Lingwulong

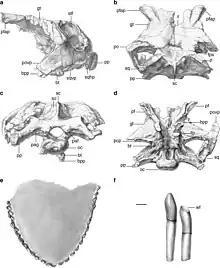
Cranial material

"Lingwulong" has been considered the earliest known neosauropod and the oldest known diplodocoid. Prior to its discovery, the oldest known possible diplodocoids included ""Cetiosaurus"" "glymptonensis" from the late Bathonian and "Cetiosauriscus stewarti" from the Callovian, both from the United Kingdom. At the time of "Lingwulong"'s naming, it was regarded as having been found in the Yanan Formation. At the time, the age of the Yanan Formation was poorly understood, but was considered highly unlikely to be older than the late Toarcian or younger than the Bajocian, yielding a midpoint age estimate of 174.15 Ma for "Lingwulong". Subsequent research on the Yanan Formation dated it more precisely as Aalenian in age, largely between 174.0 and 171.7 Ma. However, the Lingwu dinosaur fauna has been argued to have actually come from the Zhiluo Formation, which would make "Lingwulong" substantially younger, Bathonian to early Oxfordian in age.